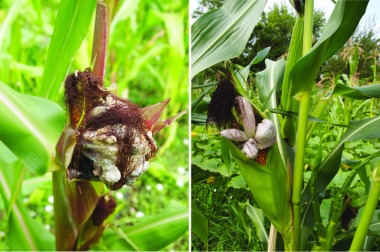
Plant: Corn
Disease: corn smut